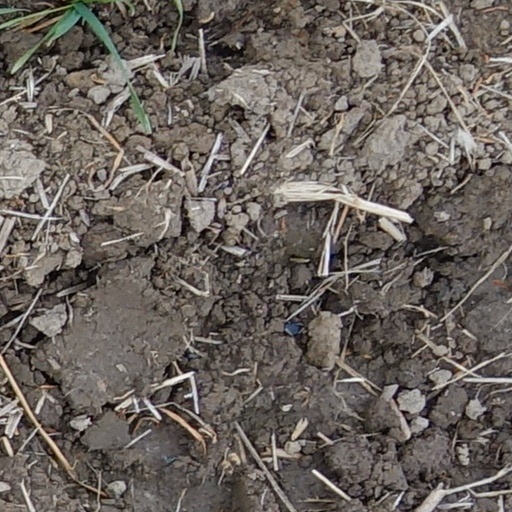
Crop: wheat